Madagascar hissing cockroach

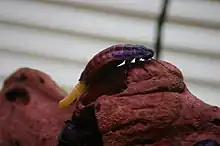
Airing out ootheca.

A Madagascar hissing cockroach was used by artist Garnet Hertz as the driver of a mobile robotic artwork.